Constitution of Malaysia

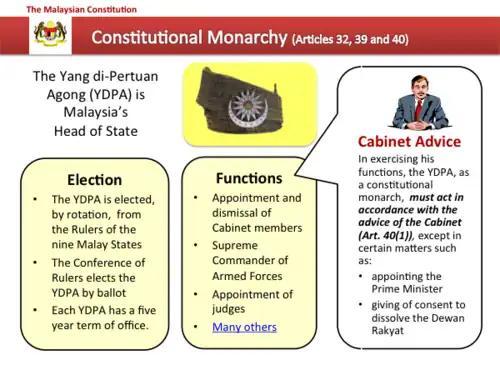
The Malaysian Head of State, the Yang di-Pertuan Agong, is a constitutional monarch.

Article 32 of the Constitution of Malaysia provides for a Supreme Head of the Federation or King of the Federation, to be called the Yang di-Pertuan Agong, who shall not be liable to any civil or criminal proceedings except in the Special Court. The Consort of the Yang di-Pertuan Agong is the Raja Permaisuri Agong.